Mahabaleshwar

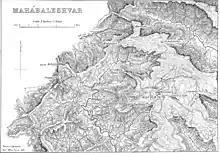
Map of the region (1881)

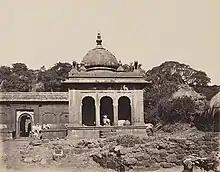
Panchaganga temple in Old Mahabaleshwar, 1850s

In 1819, after the demise of the Maratha empire, the British ceded the hills around Mahabaleshwar to the vassal state of Satara. Colonel Lodwick (Later General Sir Lodwick) after climbing the mountains near Mahabaleshwar, recommended the place as a sanatorium for the British forces to governor Sir John Malcolm of Bombay presidency. The Raja of Satara was granted other villages in exchange for the British getting Mahabaleshwar in 1828. In old records Mahabaleshwar was even called Malcolm Peth after the governor.